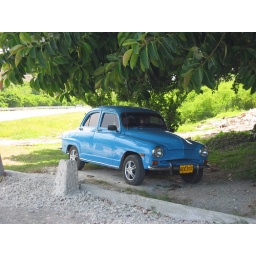
car under tree